Øystein Bogen

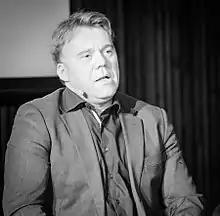
Øystein Bogen in 2018

Øystein Bogen (born 20 December 1969) is a Norwegian journalist and documentary film maker. Bogen has been working for TV 2 Norway as a foreign correspondent and editor since 1995.